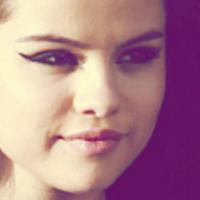
Age group: age 11-20